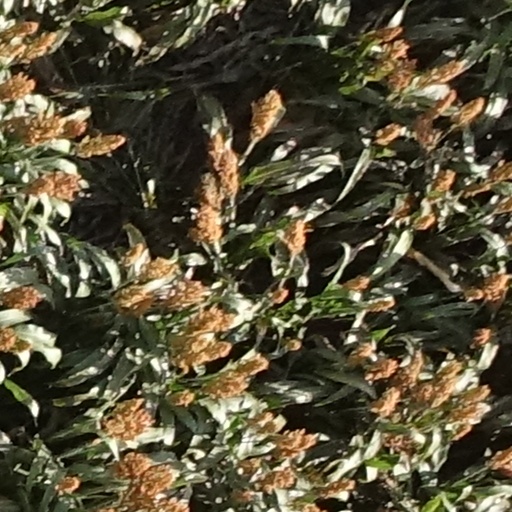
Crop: sorghum